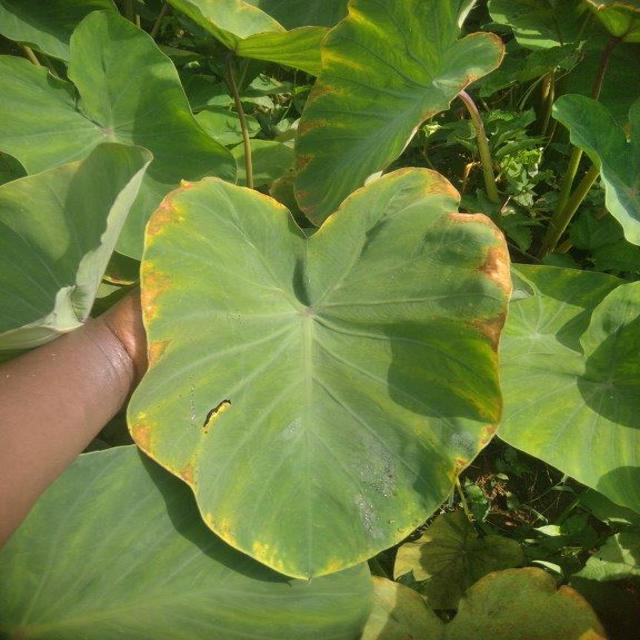
Label: Mid_Blight